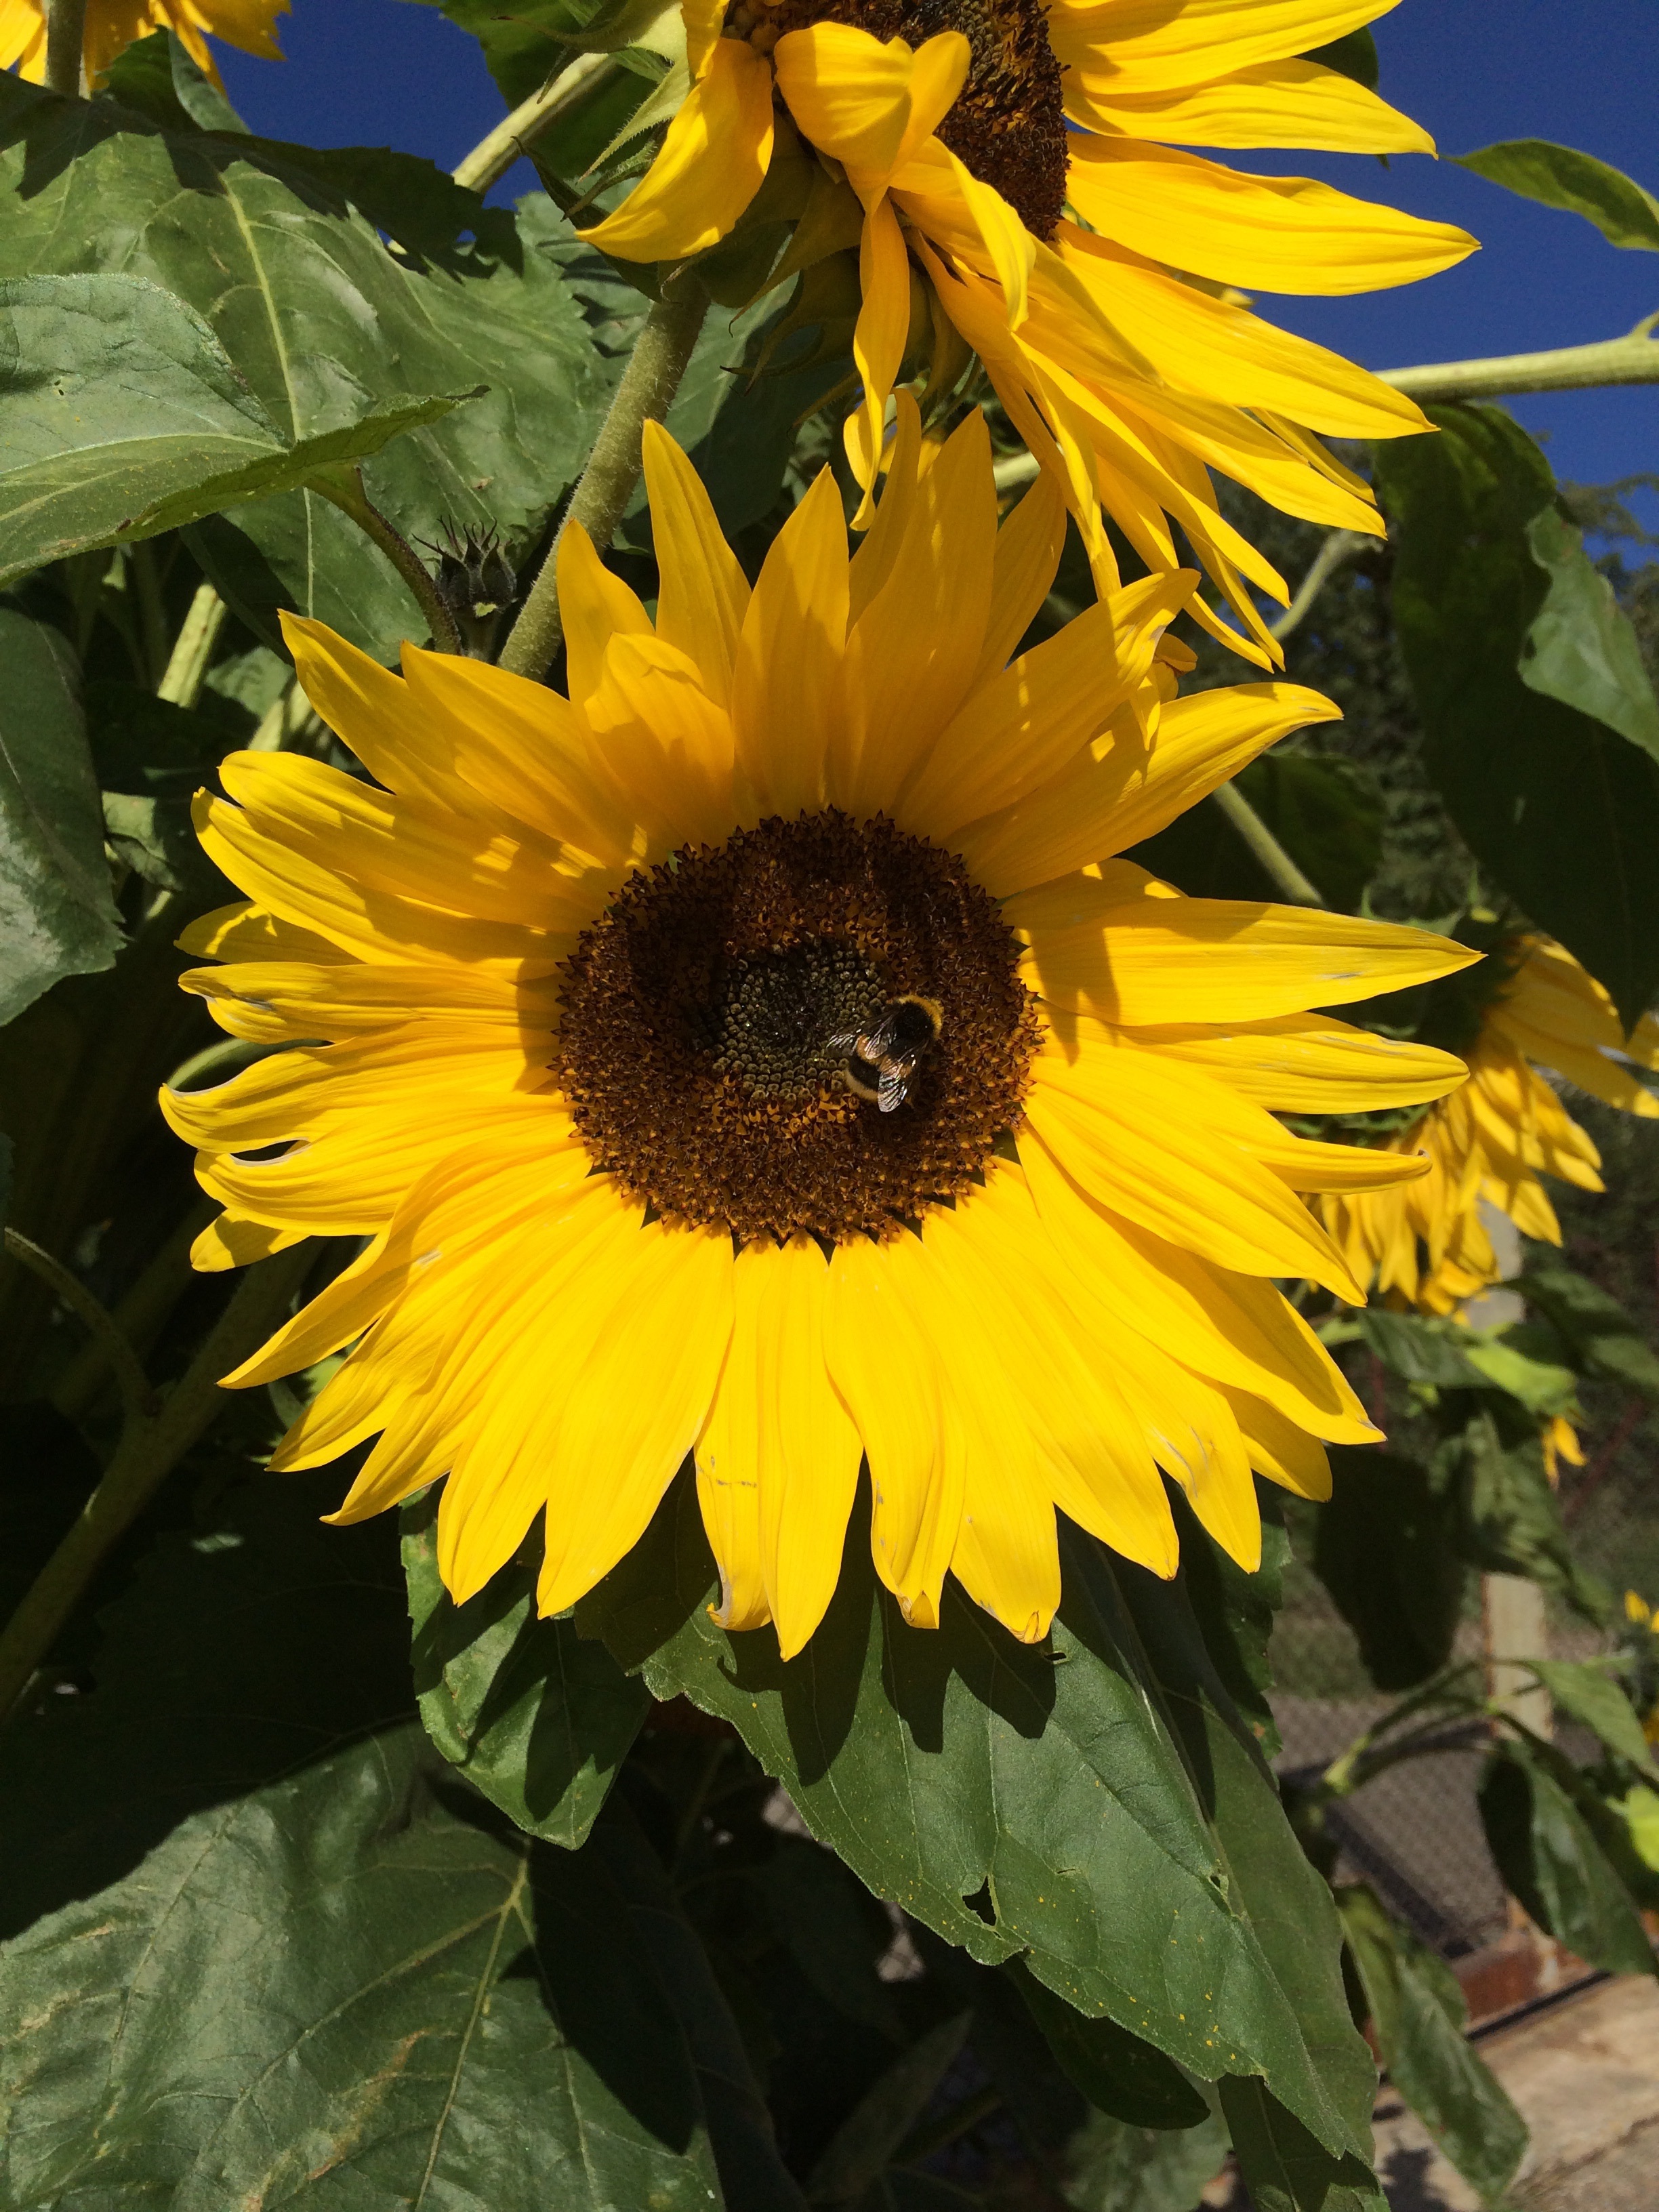
nature, plant, flower, petal, honey, summer, pollination, insect, botany, yellow, close, flora, sunflower, sun flower, hummel, vegetarian food, sunflower seeds, flowering plant, daisy family, asterales, sunflower seed, annual plant, plant stem, land plant